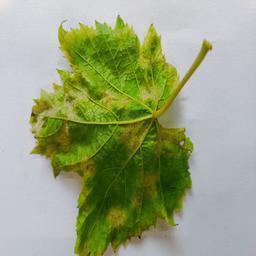
Label: Downy Mildew